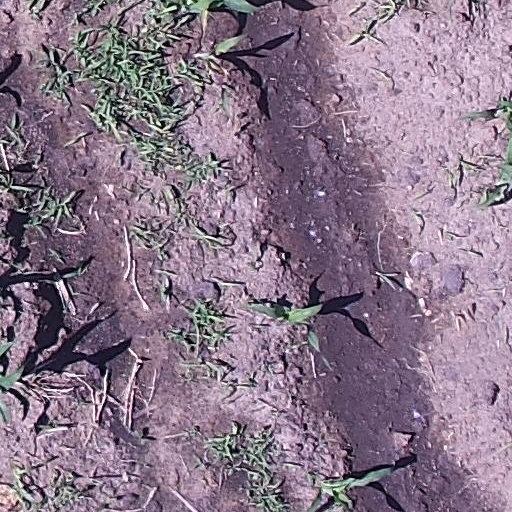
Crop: maize; corn